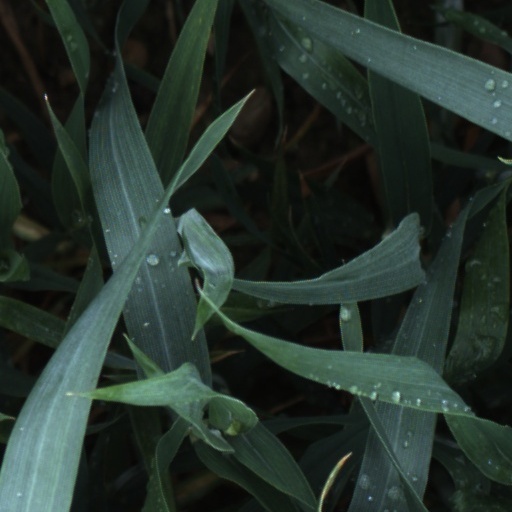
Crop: wheat